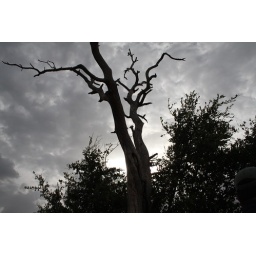
Like a shadow reminding us of a fact we all face, this old tree towers over the brush.